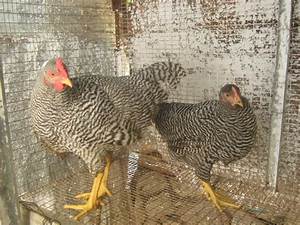
Label: gallina